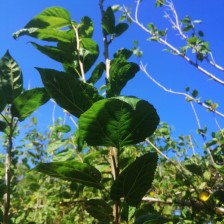
Variety: BlackAustralia